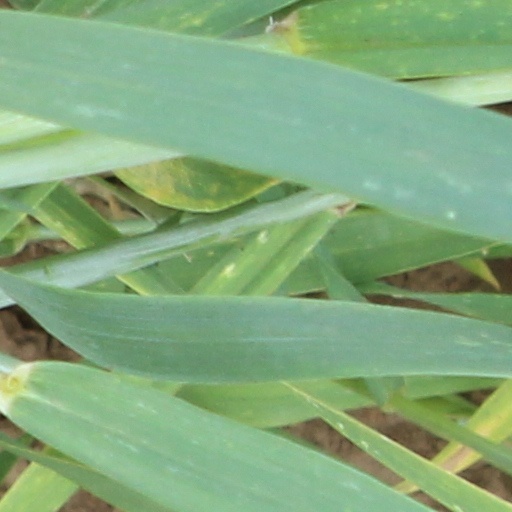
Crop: wheat